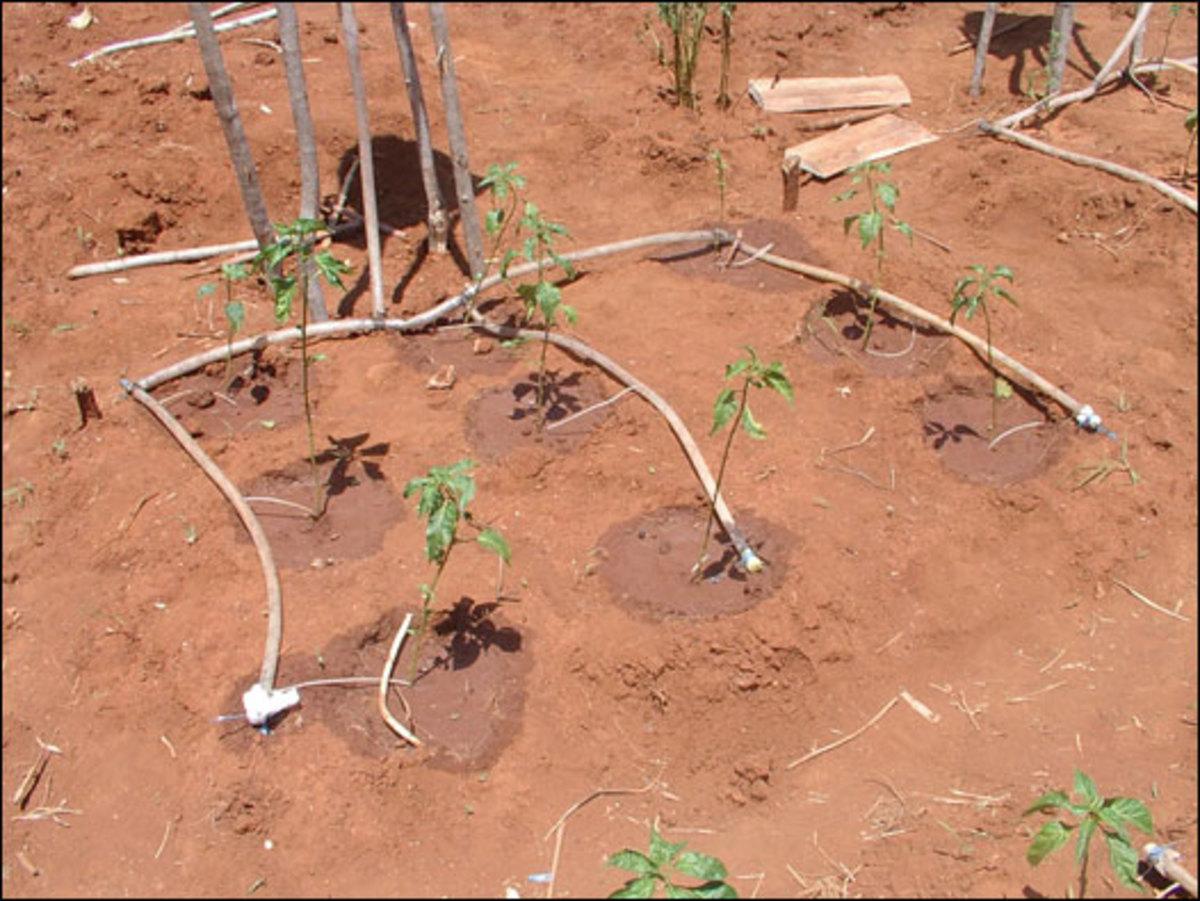
Eneo la  shamba lenye udongo wenye rangi nyeusi wenye kuashiria rutuba pakiwa na miche midogo ilioota na kuchipua kwa rangi ya kijani kibichi pamoja na mabomba yaliyopitishwa katikati ya miche hio, ikiashiria kuwa ni mfumo wa umwagiliaji.